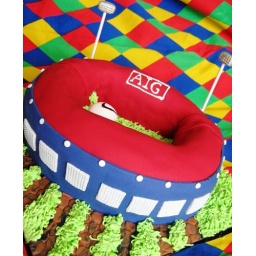
i made this cake for a client who required a stadium with a soccer ball in it.